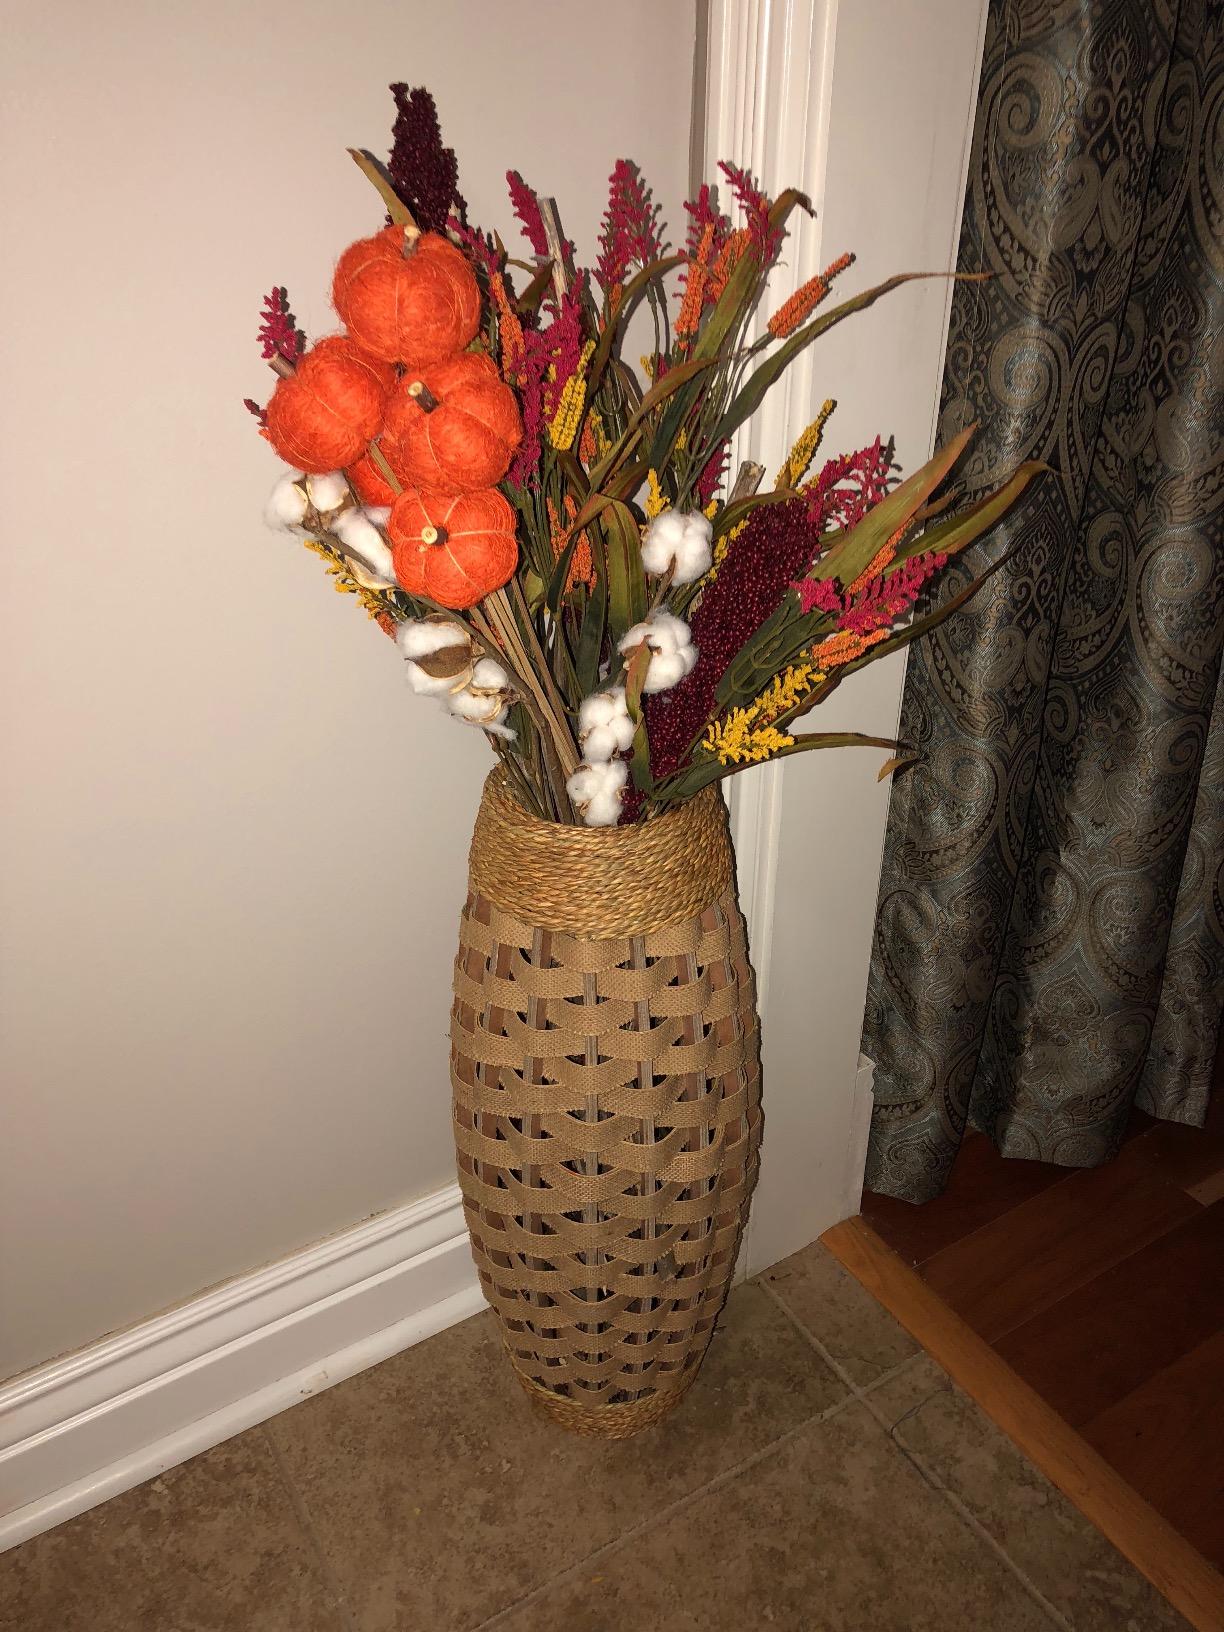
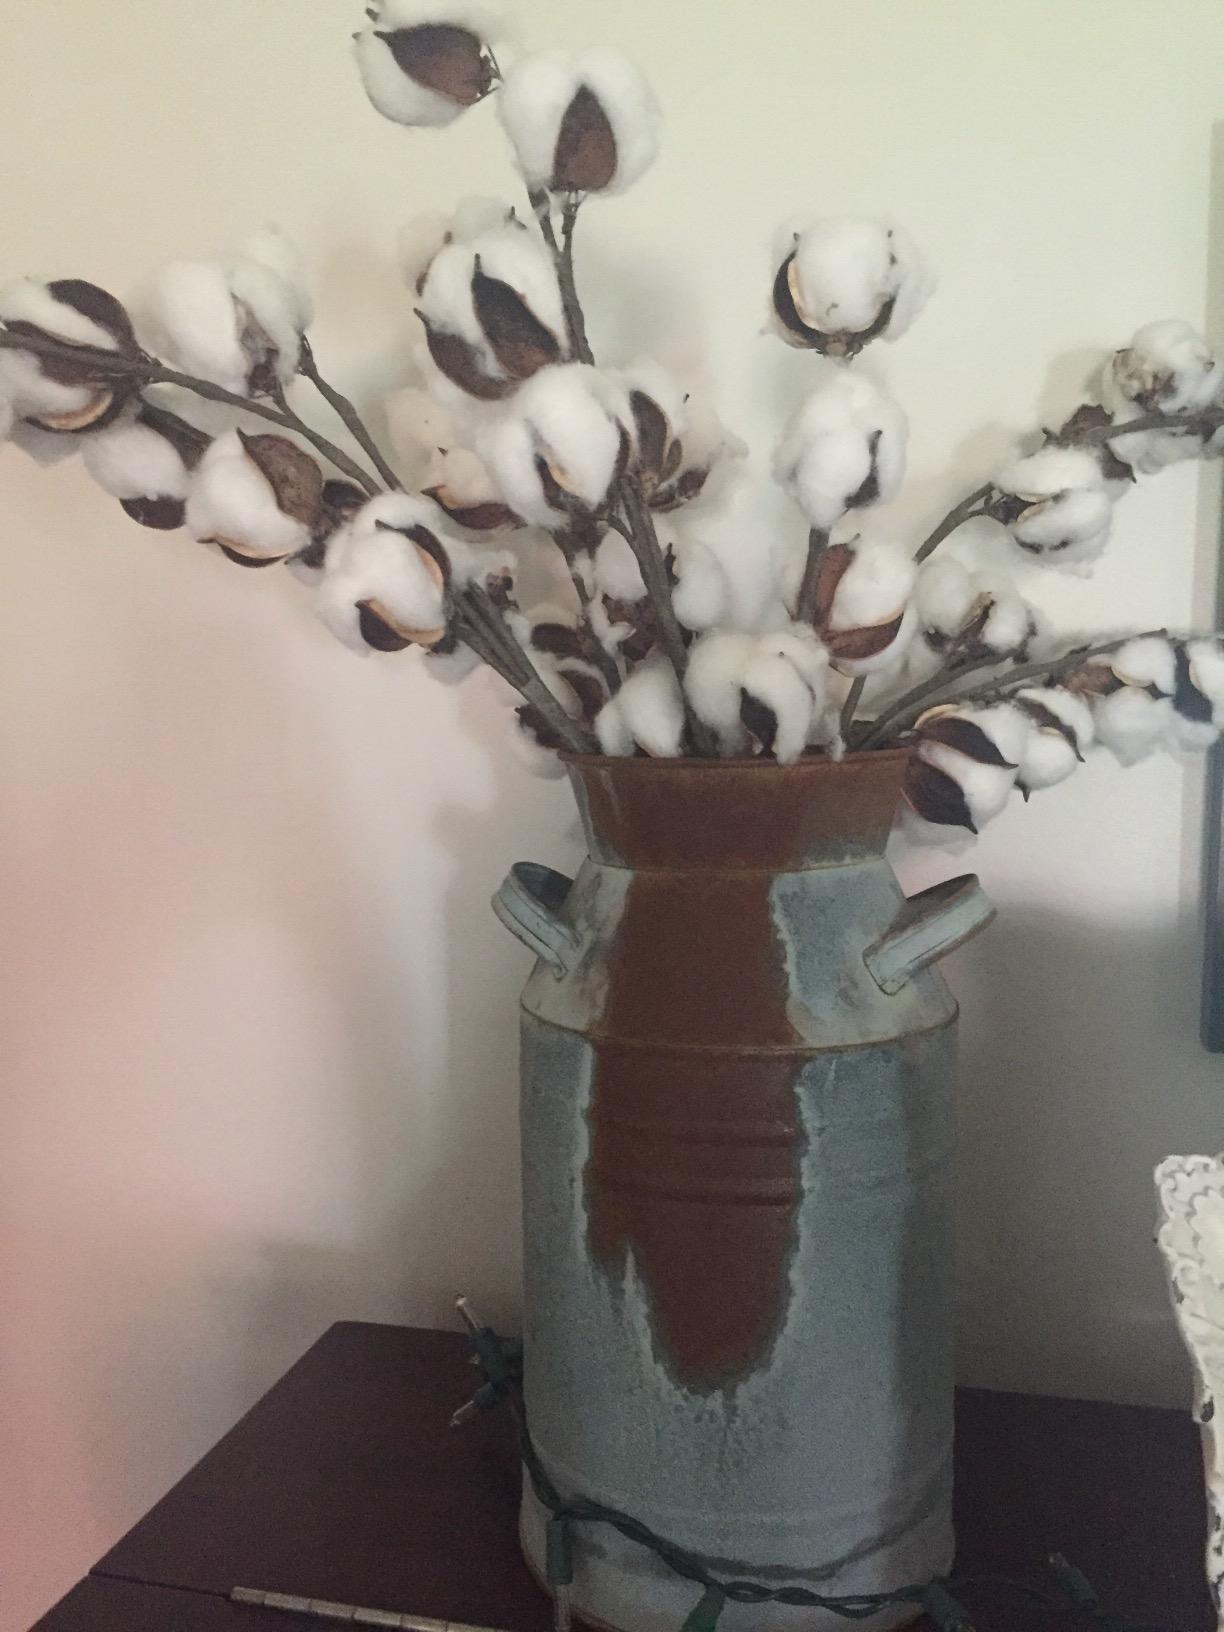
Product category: vase
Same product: no